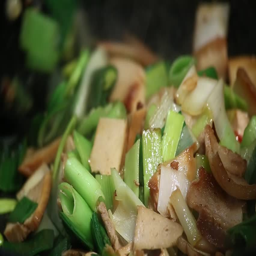
close up of a woman cooking vegetables